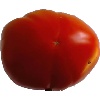
Label: Tomato 1